Authorship of the Pauline epistles

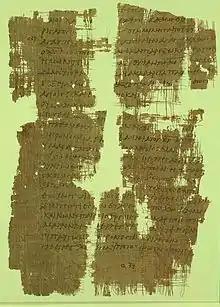
Papyrus 49, a 3rd-century manuscript of the Epistle to the Ephesians

Although Colossians is witnessed by the same historical sources as the undisputed texts, Pauline authorship of Colossians has found some critics. It was originally doubted by F. C. Baur, though others working from his general thesis, such as H. J. Holtzmann, argued that an original brief Pauline text experienced many interpolations by a later editor. The basis for this early objection was that the letter aimed at refuting Gnosticism, a heresy which had not reached its ascendancy until the early 2nd century. This thesis subsequently declined, especially following an analysis of Gnosticism by R. Wilson, in which he contended that the supposed parallels to Gnosticism were unsupported.